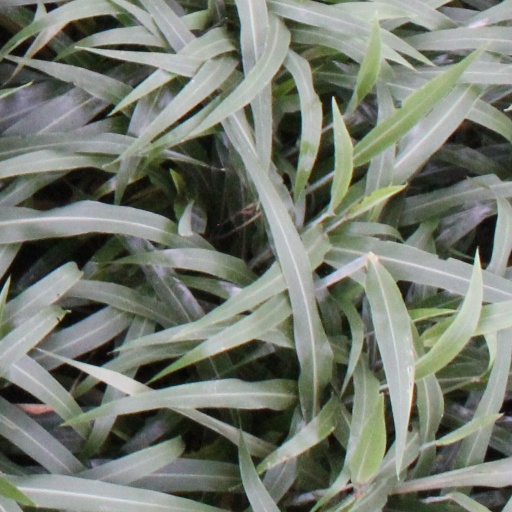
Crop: sorghum